Hans Weiditz

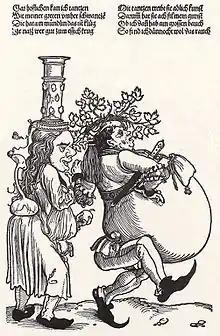

Hans Weiditz the Younger, Hans Weiditz der Jüngere, Hans Weiditz II (1495 Freiburg im Breisgau – c. 1537 Bern), was a German Renaissance artist, also known as The Petrarch Master for his woodcuts illustrating Petrarch's "De remediis utriusque fortunae", or "Remedies for Both Good and Bad Fortune", or "Phisicke Against Fortune". He is best known today for his very lively scenes and caricatures of working life and people, many created to illustrate the abstract philosophical maxims of Cicero and Petrarch.